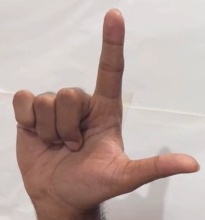
ASL sign: L